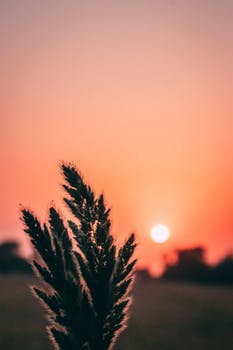
Label: No Watermark